Randy Veres

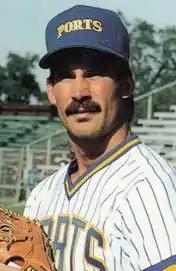
Veres with the Stockton Ports in 1988

Randolf Ruhland Veres (November 25, 1965 – November 13, 2016) was a Major League Baseball pitcher. He was 6'3" tall, weighed 210 pounds and was right-handed. He attended Cordova High School.